United National Independence Party

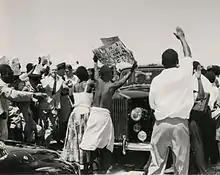
Demonstrations by the United National Independence Party (UNIP) during the visit of Iain Macleod (1960)

The United National Independence Party (UNIP) is a political party in Zambia. It governed the country from 1964 to 1991 under the socialist presidency of Kenneth Kaunda, and was the sole legal party in the country between 1973 and 1990. On 4 April 2021, Bishop Trevor Mwamba was elected President of UNIP.